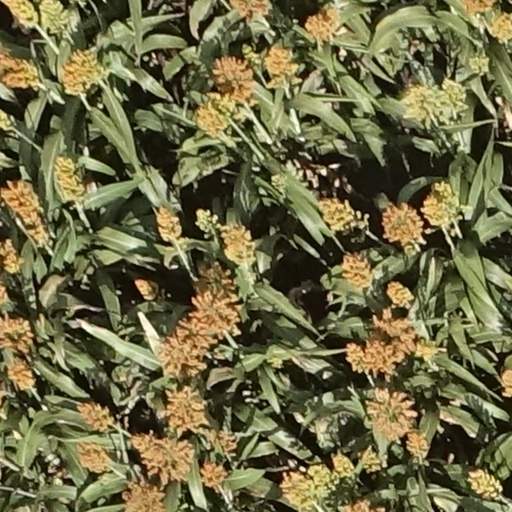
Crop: sorghum